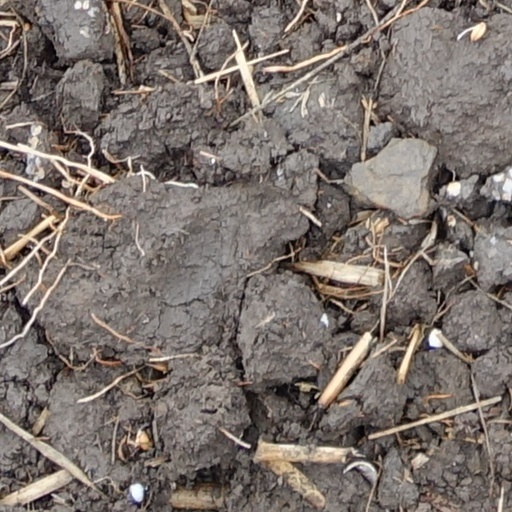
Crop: wheat